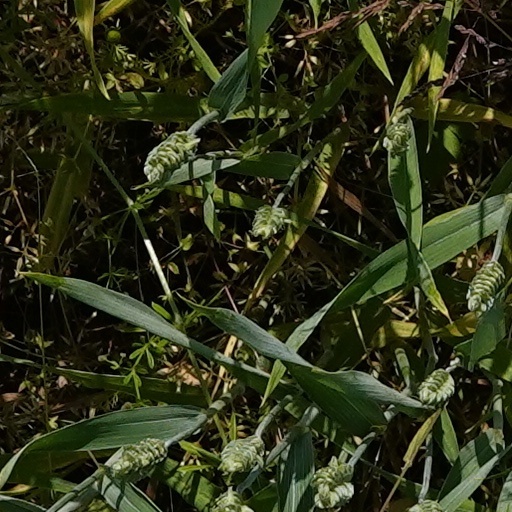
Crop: wheat